Battle of Flores (1592)

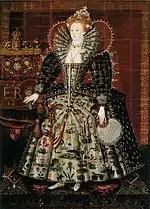
Queen Elizabeth I made a 2000% profit from the expedition

""Gods great favor towards our nation, who by putting this purchase into our hands hath manifestly discovered those secret trades & Indian riches, which hitherto lay strangely hidden, and cunningly concealed from us"".